American Gem Society

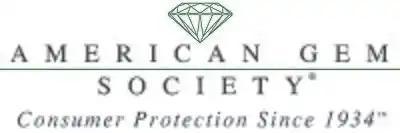
Logo of the American Gem Society

The American Gem Society (AGS) is a trade association of retail jewelers, independent appraisers, suppliers, and selective industry members, which was founded in 1934 by Robert M. Shipley.